Copyfraud

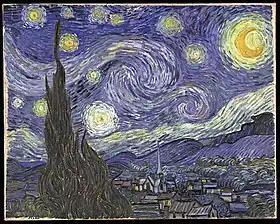
Reproductions of public domain works by artists such as Van Gogh are often printed by museums with a false copyright notice.

Art and photography: Publishers have often placed copyright notices and restrictions on their reproductions of public domain artwork and photos. However, there is no copyright for reproduction, whether by photograph or even a painted reproduction, since there is no original creativity. One famous court case which explained that was "Bridgeman Art Library v. Corel Corp." in 1999: The "skill, labor or judgment merely in the process of copying cannot confer originality". Despite the clear ruling of a US federal court, however, Mazzone notes that the Bridgeman Art Library has been "undeterred by its loss in court and continues to assert copyright in reproductions" of countless public domain works by famous artists of previous centuries, such as Camille Pissarro.